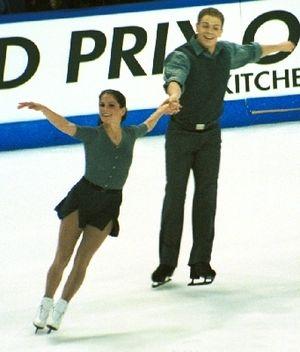
Cet article traite des événements qui se sont produits durant l'année 2002 au Québec.
Cet article traite des événements qui se sont produits durant l'année 2002 au Québec.
David Pelletier est un patineur artistique québécois. Lui et sa partenaire Jamie Salé sont les champions olympiques en couple des Jeux olympiques d'hiver de 2002.
Sayabec est une municipalité canadienne qui fait partie de la municipalité régionale de comté de La Matapédia dans l'Est du Québec. Situé dans la vallée de la Matapédia formée par les monts Chic-Chocs, au bord du lac Matapédia, ce village du Bas-Saint-Laurent a une vocation agricole et forestière. Avec une population de près de 2 000 habitants, Sayabec est la troisième municipalité la plus peuplée de La Matapédia, après Amqui et Causapscal. Grâce à l'usine de panneaux de particules Panval, la plus grosse industrie de la vallée, Sayabec est un centre économique important pour la région.
Les Jeux olympiques d'hiver de 2002, officiellement connus comme les XIXᵉˢ Jeux olympiques d'hiver, ont eu lieu à Salt Lake City aux États-Unis du 8 au 24 février 2002. Plusieurs fois candidate par le passé, Salt Lake City obtient les Jeux en s'imposant face à Östersund, Sion et Québec. Elle est la troisième ville américaine à accueillir les Jeux olympiques d'hiver après Lake Placid en 1932 et 1980 et Squaw Valley en 1960. L'organisation des Jeux est confiée au « Salt Lake Olympic Committee », présidé par Mitt Romney. L'ensemble des sites de compétition se situent dans l'Utah, répartis entre les villes de Salt Lake City, Provo, Ogden et les stations de sports d'hiver de la chaîne Wasatch.
Jamie Salé est une patineuse artistique canadienne en couple, patinant avec David Pelletier depuis 1998. Ils sont les champions olympiques en couple des Jeux olympiques d'hiver de 2002.